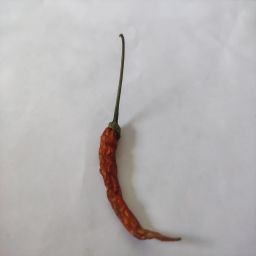
Crop: Chile Pepper
Quality: Dried